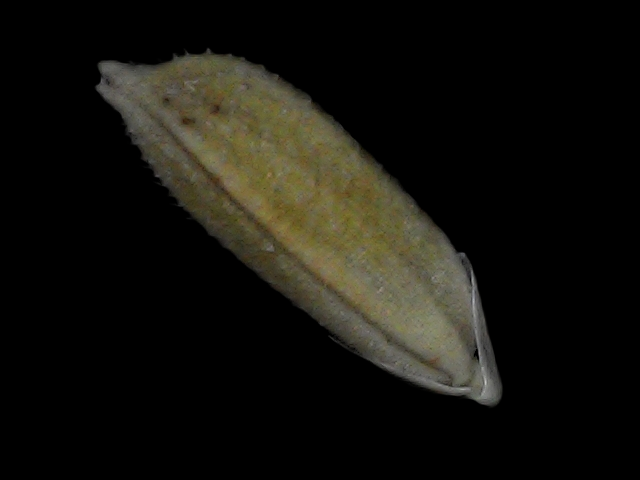
Rice variety: Bd93